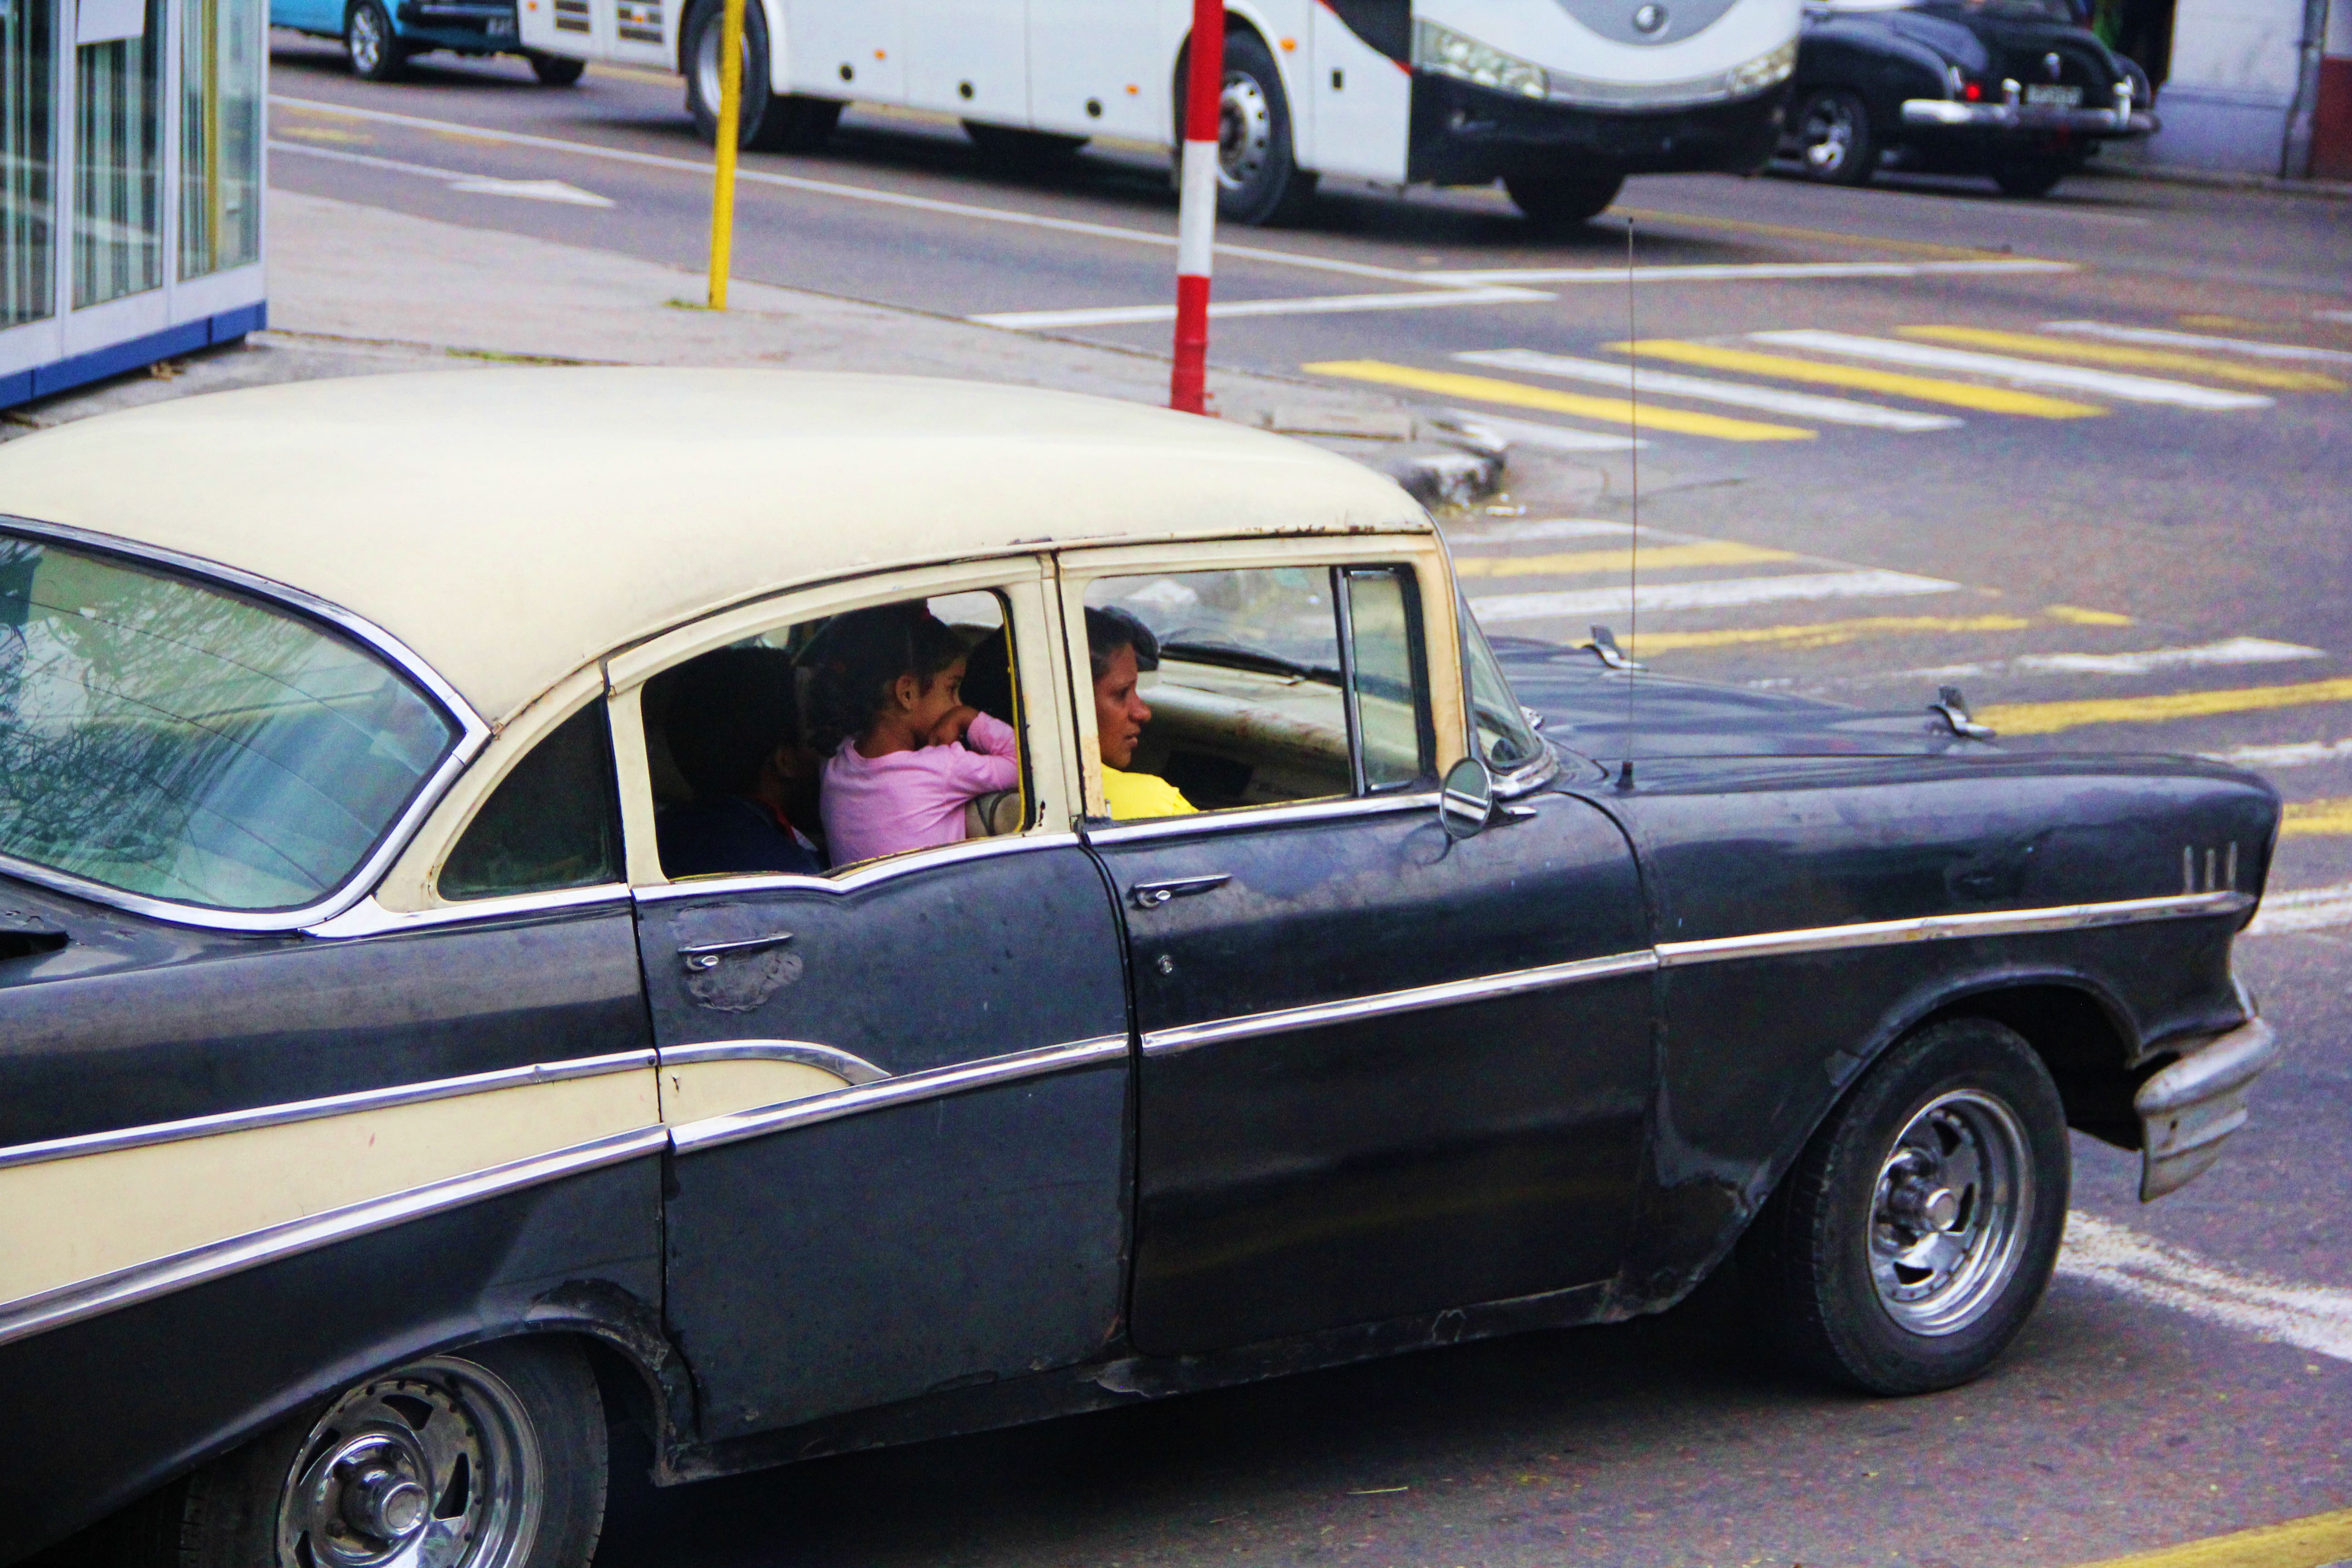
road, car, vintage, city, vehicle, auto, nostalgia, motor vehicle, sedan, oldtimer, classic, chevrolet, coupe, cuban, vehicles, antique car, land vehicle, automobile make, automotive exterior, compact car, luxury vehicle, chevrolet bel air, 1957 chevrolet, chevrolet 210